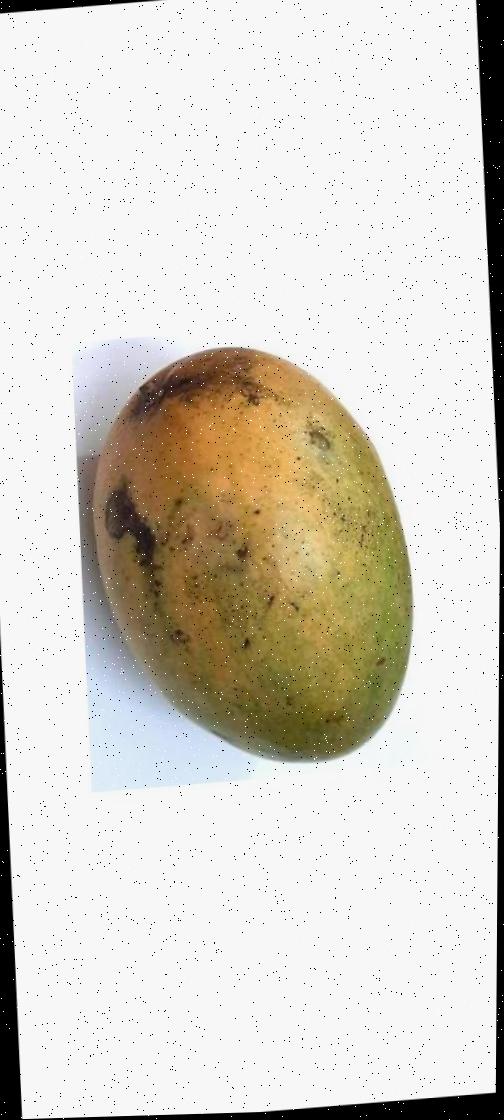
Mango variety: Rupali